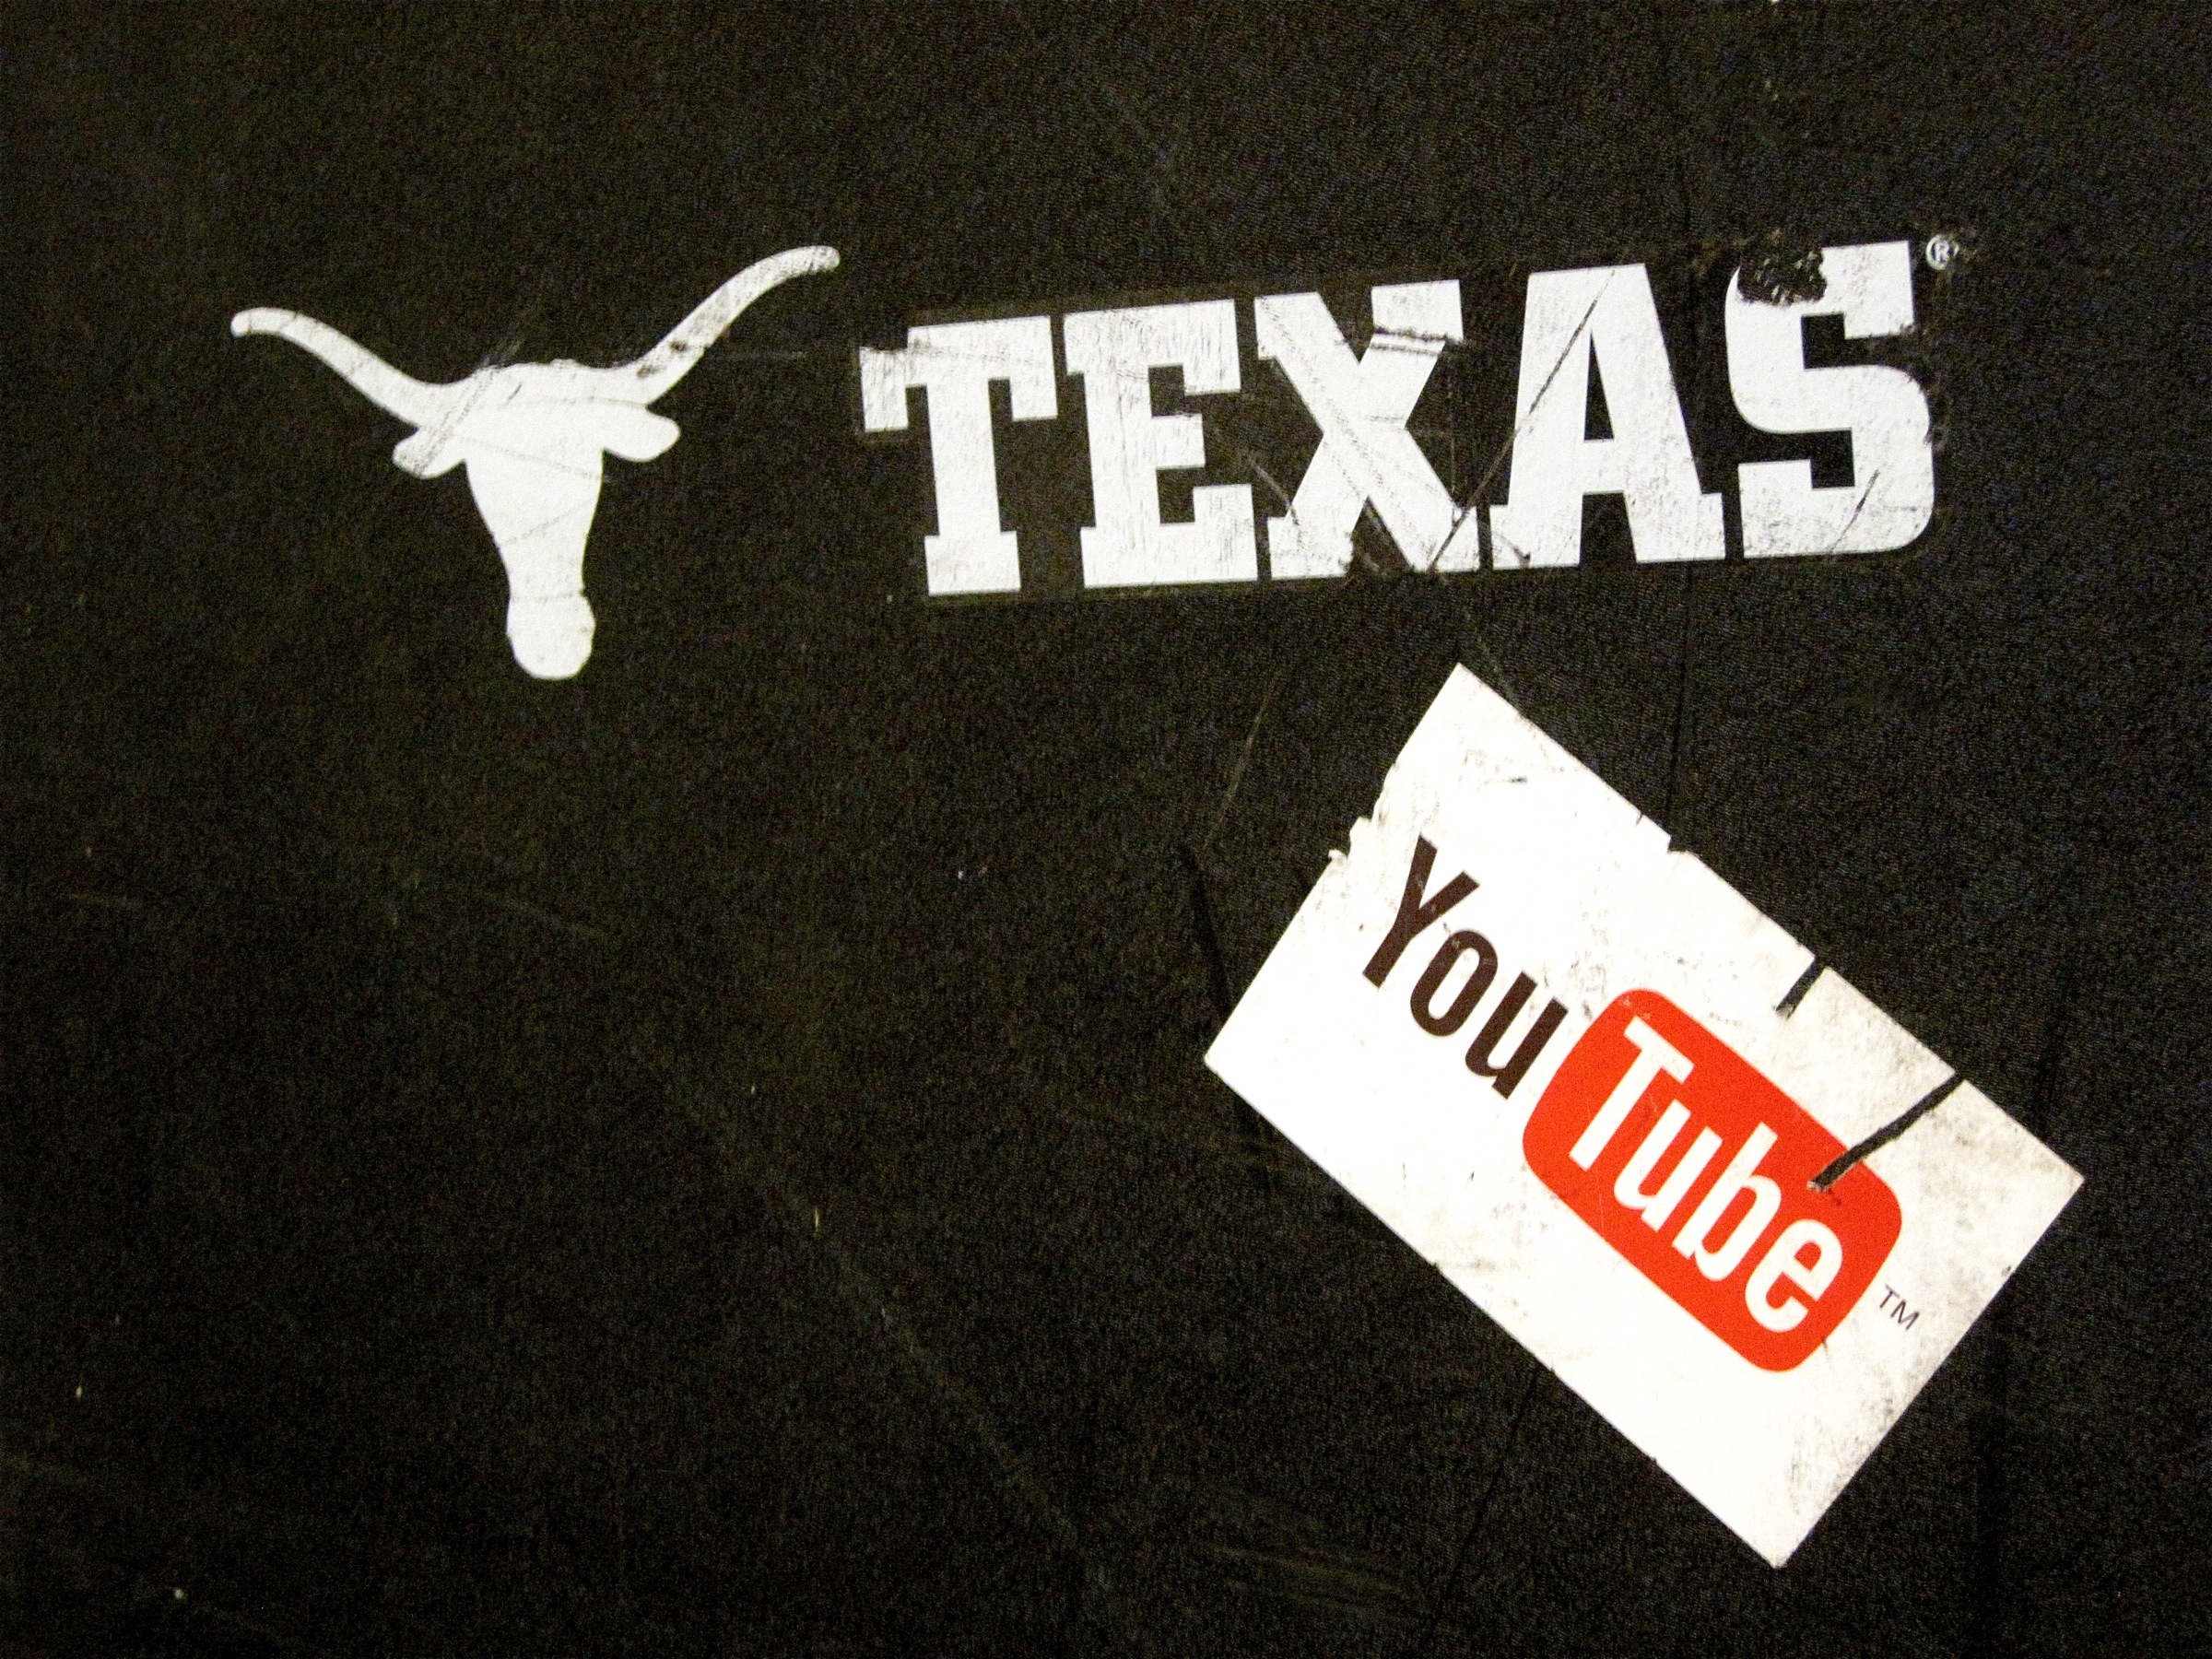
white, number, sign, brand, font, logo, nmc